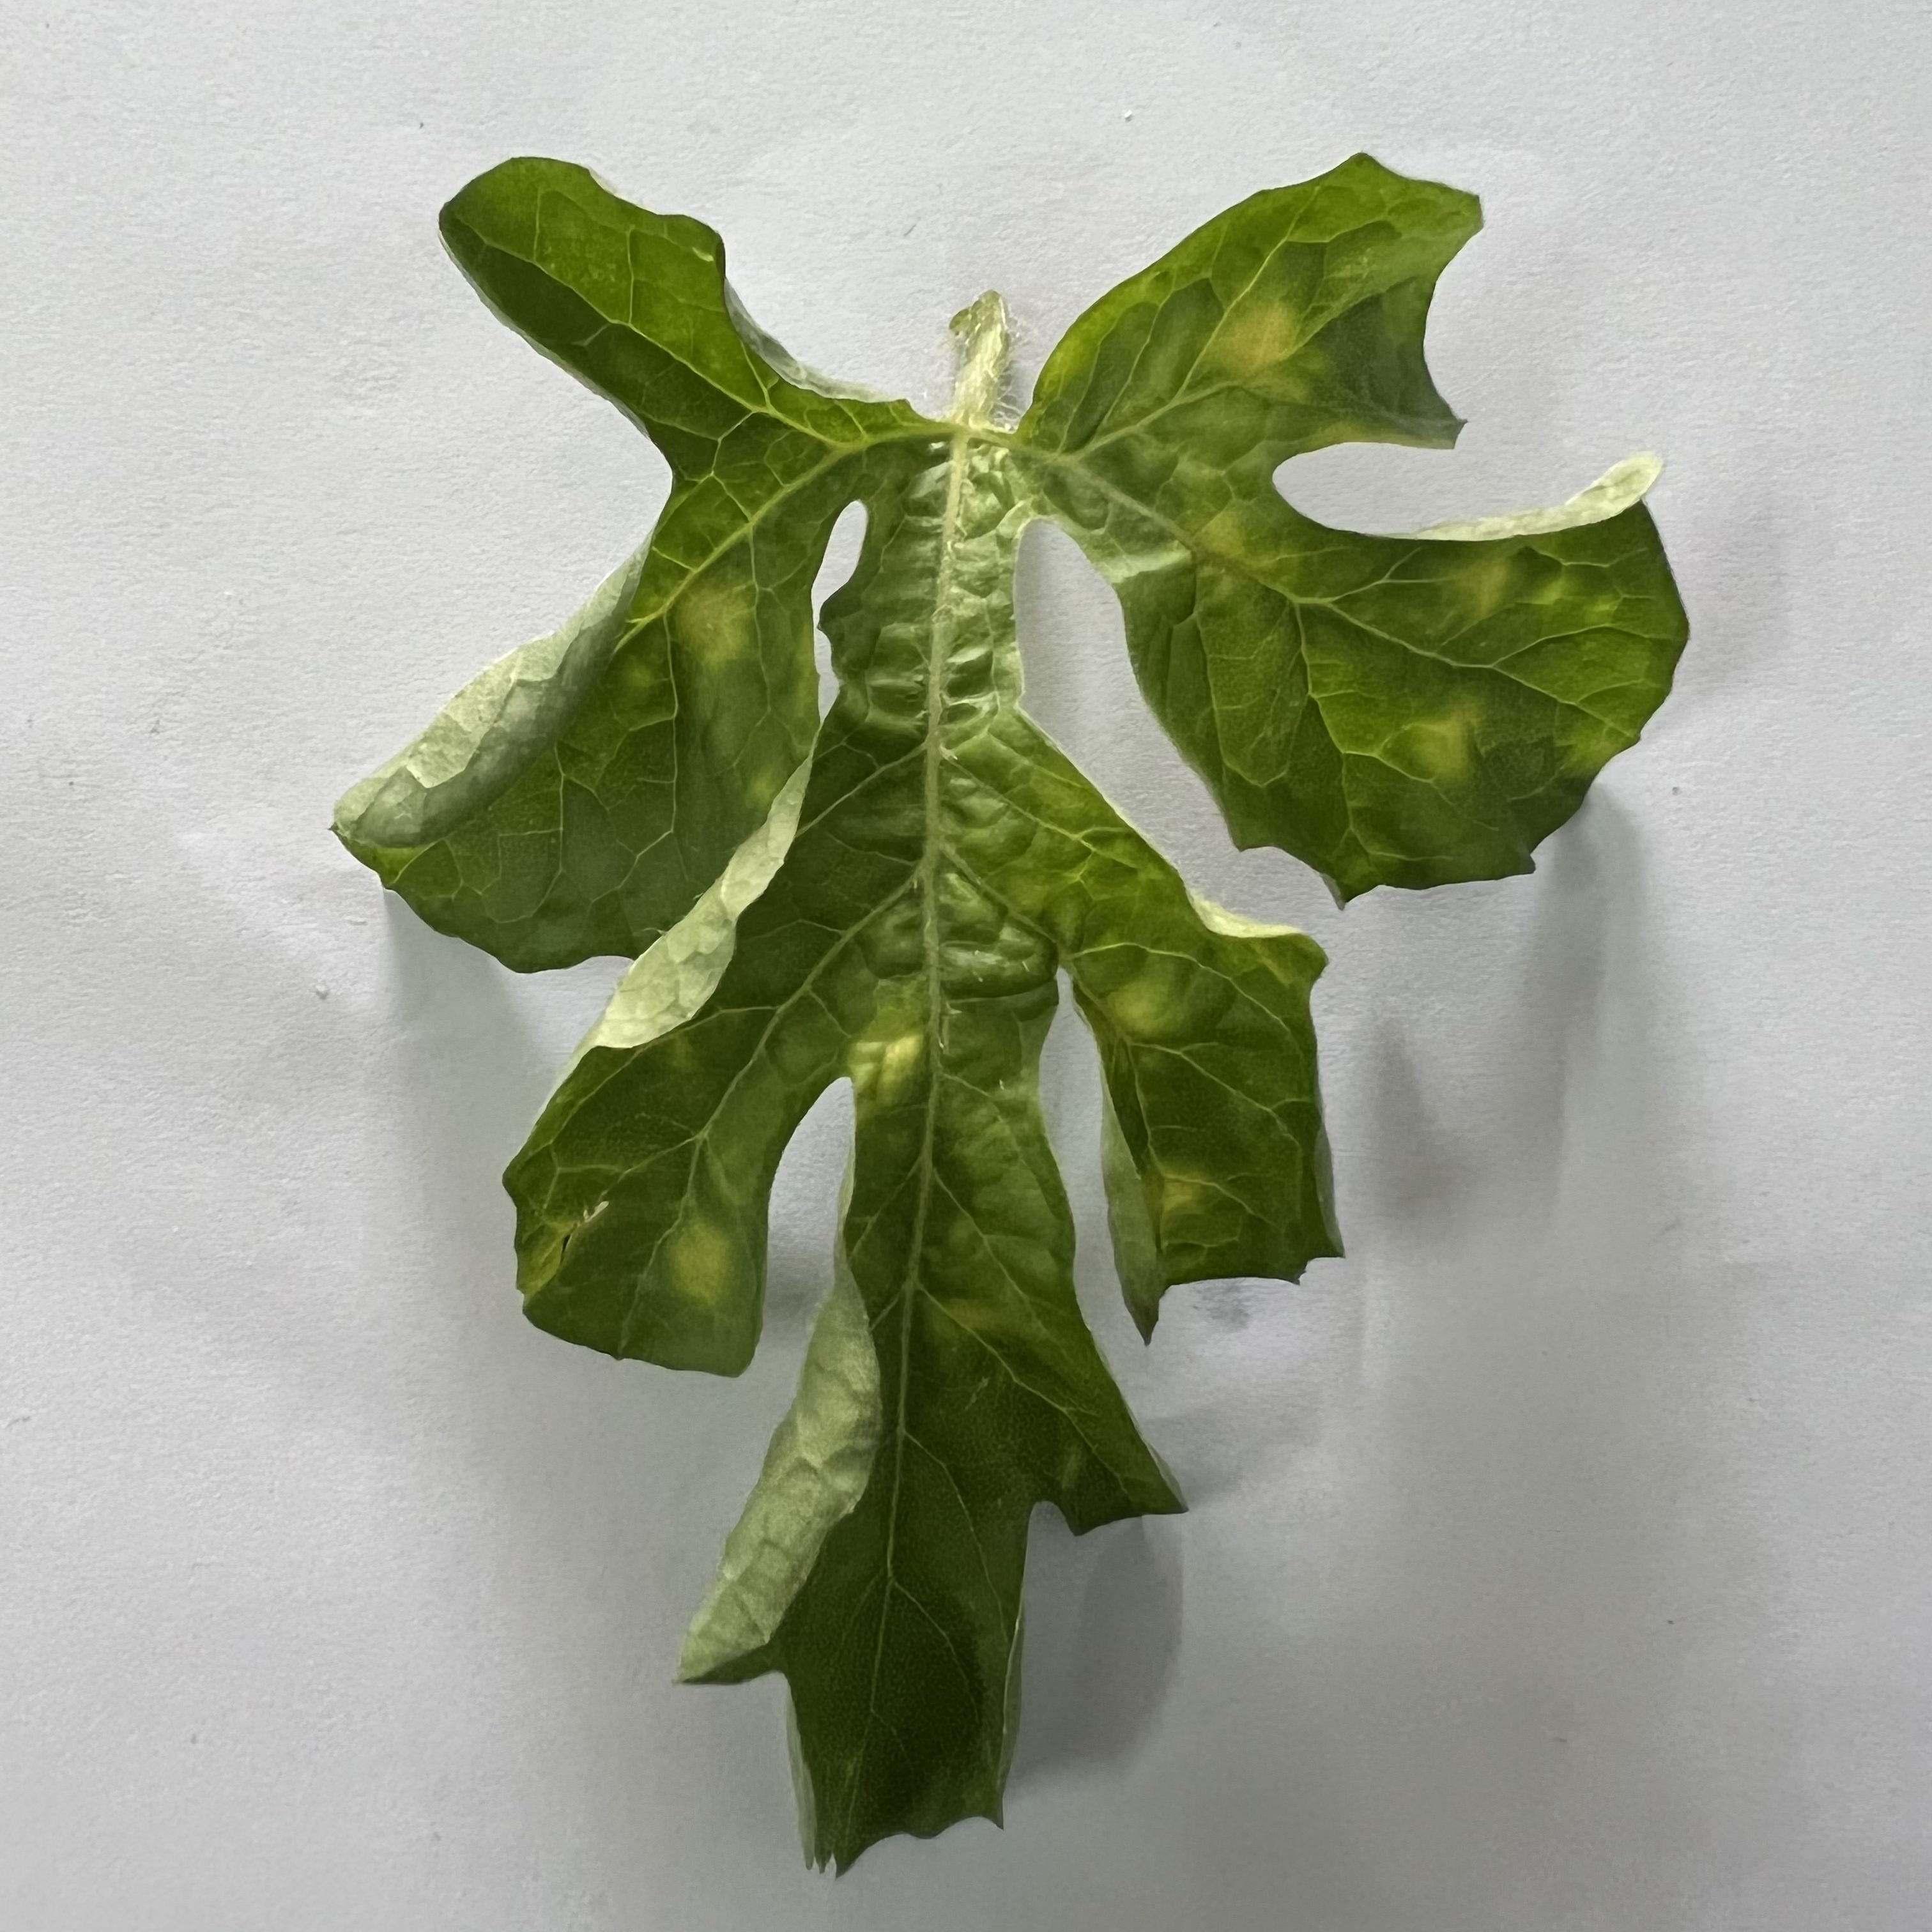
Label: Mosaic_Virus